The Rudy and Gogo World Famous Cartoon Show

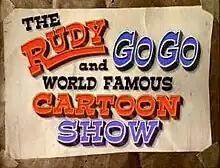
Title card

The Rudy and GoGo World Famous Cartoon Show was a programming block of cartoons for TNT during the mid-1990s. Hosted by "Rowdy" Rudy R. Moore (a marionette puppet of a young boy, who looked a little like Howdy Doody), and his pet goat Gogo (a live action nanny goat), the show featured a variety of cartoon short subjects from Turner Entertainment's library, including pre-August 1948 Warner Bros.' "Looney Tunes" and "Merrie Melodies", MGM cartoons such as "Tom and Jerry" and "Droopy", and Fleischer/Famous' "Popeye the Sailor". Between cartoons, Rudy, Gogo, and an African American puppet named Jesse B. Weaver (or "Jumpin' J.B." to his friends) would star in short host segments, usually involving floating around in a bizarre colorful spiral and randomly screaming. The show used clips from various Turner-owned films and television series from the 1960s and 1970s for added backdrops and storylines.